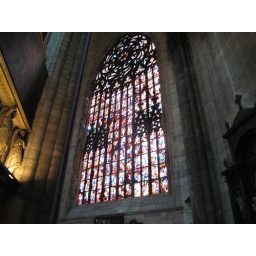
Stained glass windows in the Duomo